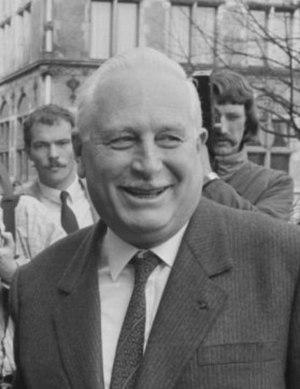
André Giraud est un haut fonctionnaire et homme politique français, né le 3 avril 1925 à Bordeaux et mort le 27 juillet 1997.
Cette page donne la liste des anciens ministres français chargés de la Défense. Le nom exact de la fonction peut varier à chaque nomination. Les dates indiquées sont les dates de prise ou de cessation des fonctions, qui sont en général la veille de la date de publication du décret de nomination au Journal officiel.